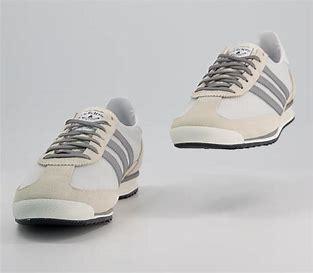
Brand: Adidas
Model: SL 72